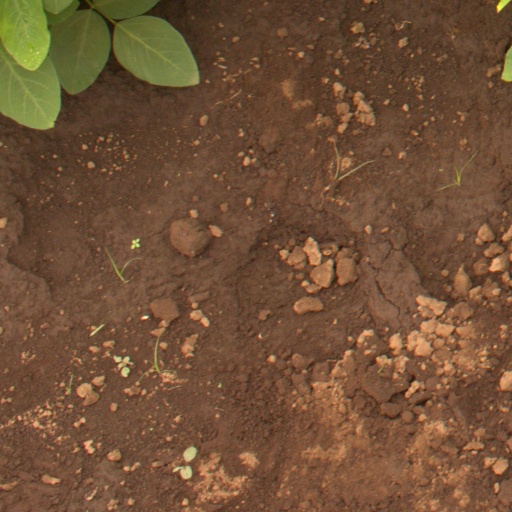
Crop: soybean